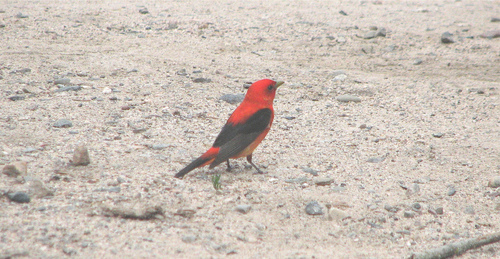
a mostly red bird with black wings and a black tipped tail.
the bird has a red crown and a black wingbar that is long.
a small bird with with red breast and side with black secondaries and primaries having a black eyeringthe bird has a red crown down to a black rump a wings with a red belly and black eyes, beak, and feet.
a bird with a red head, the bill is short and pointed, with black and red covering the rest of the body.
this bird has wings that are black with a red body
this bird is red and black in color, with a black beak.
this bird has a red head, back, and stomach with black wings and tail.
bird with red head and belly, black wings , short pointed beak and black tarsus.
a small bird with a red head and black wings.
Species: Scarlet Tanager